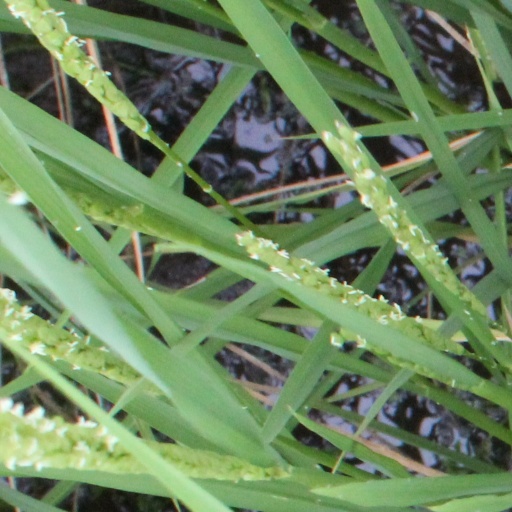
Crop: rice